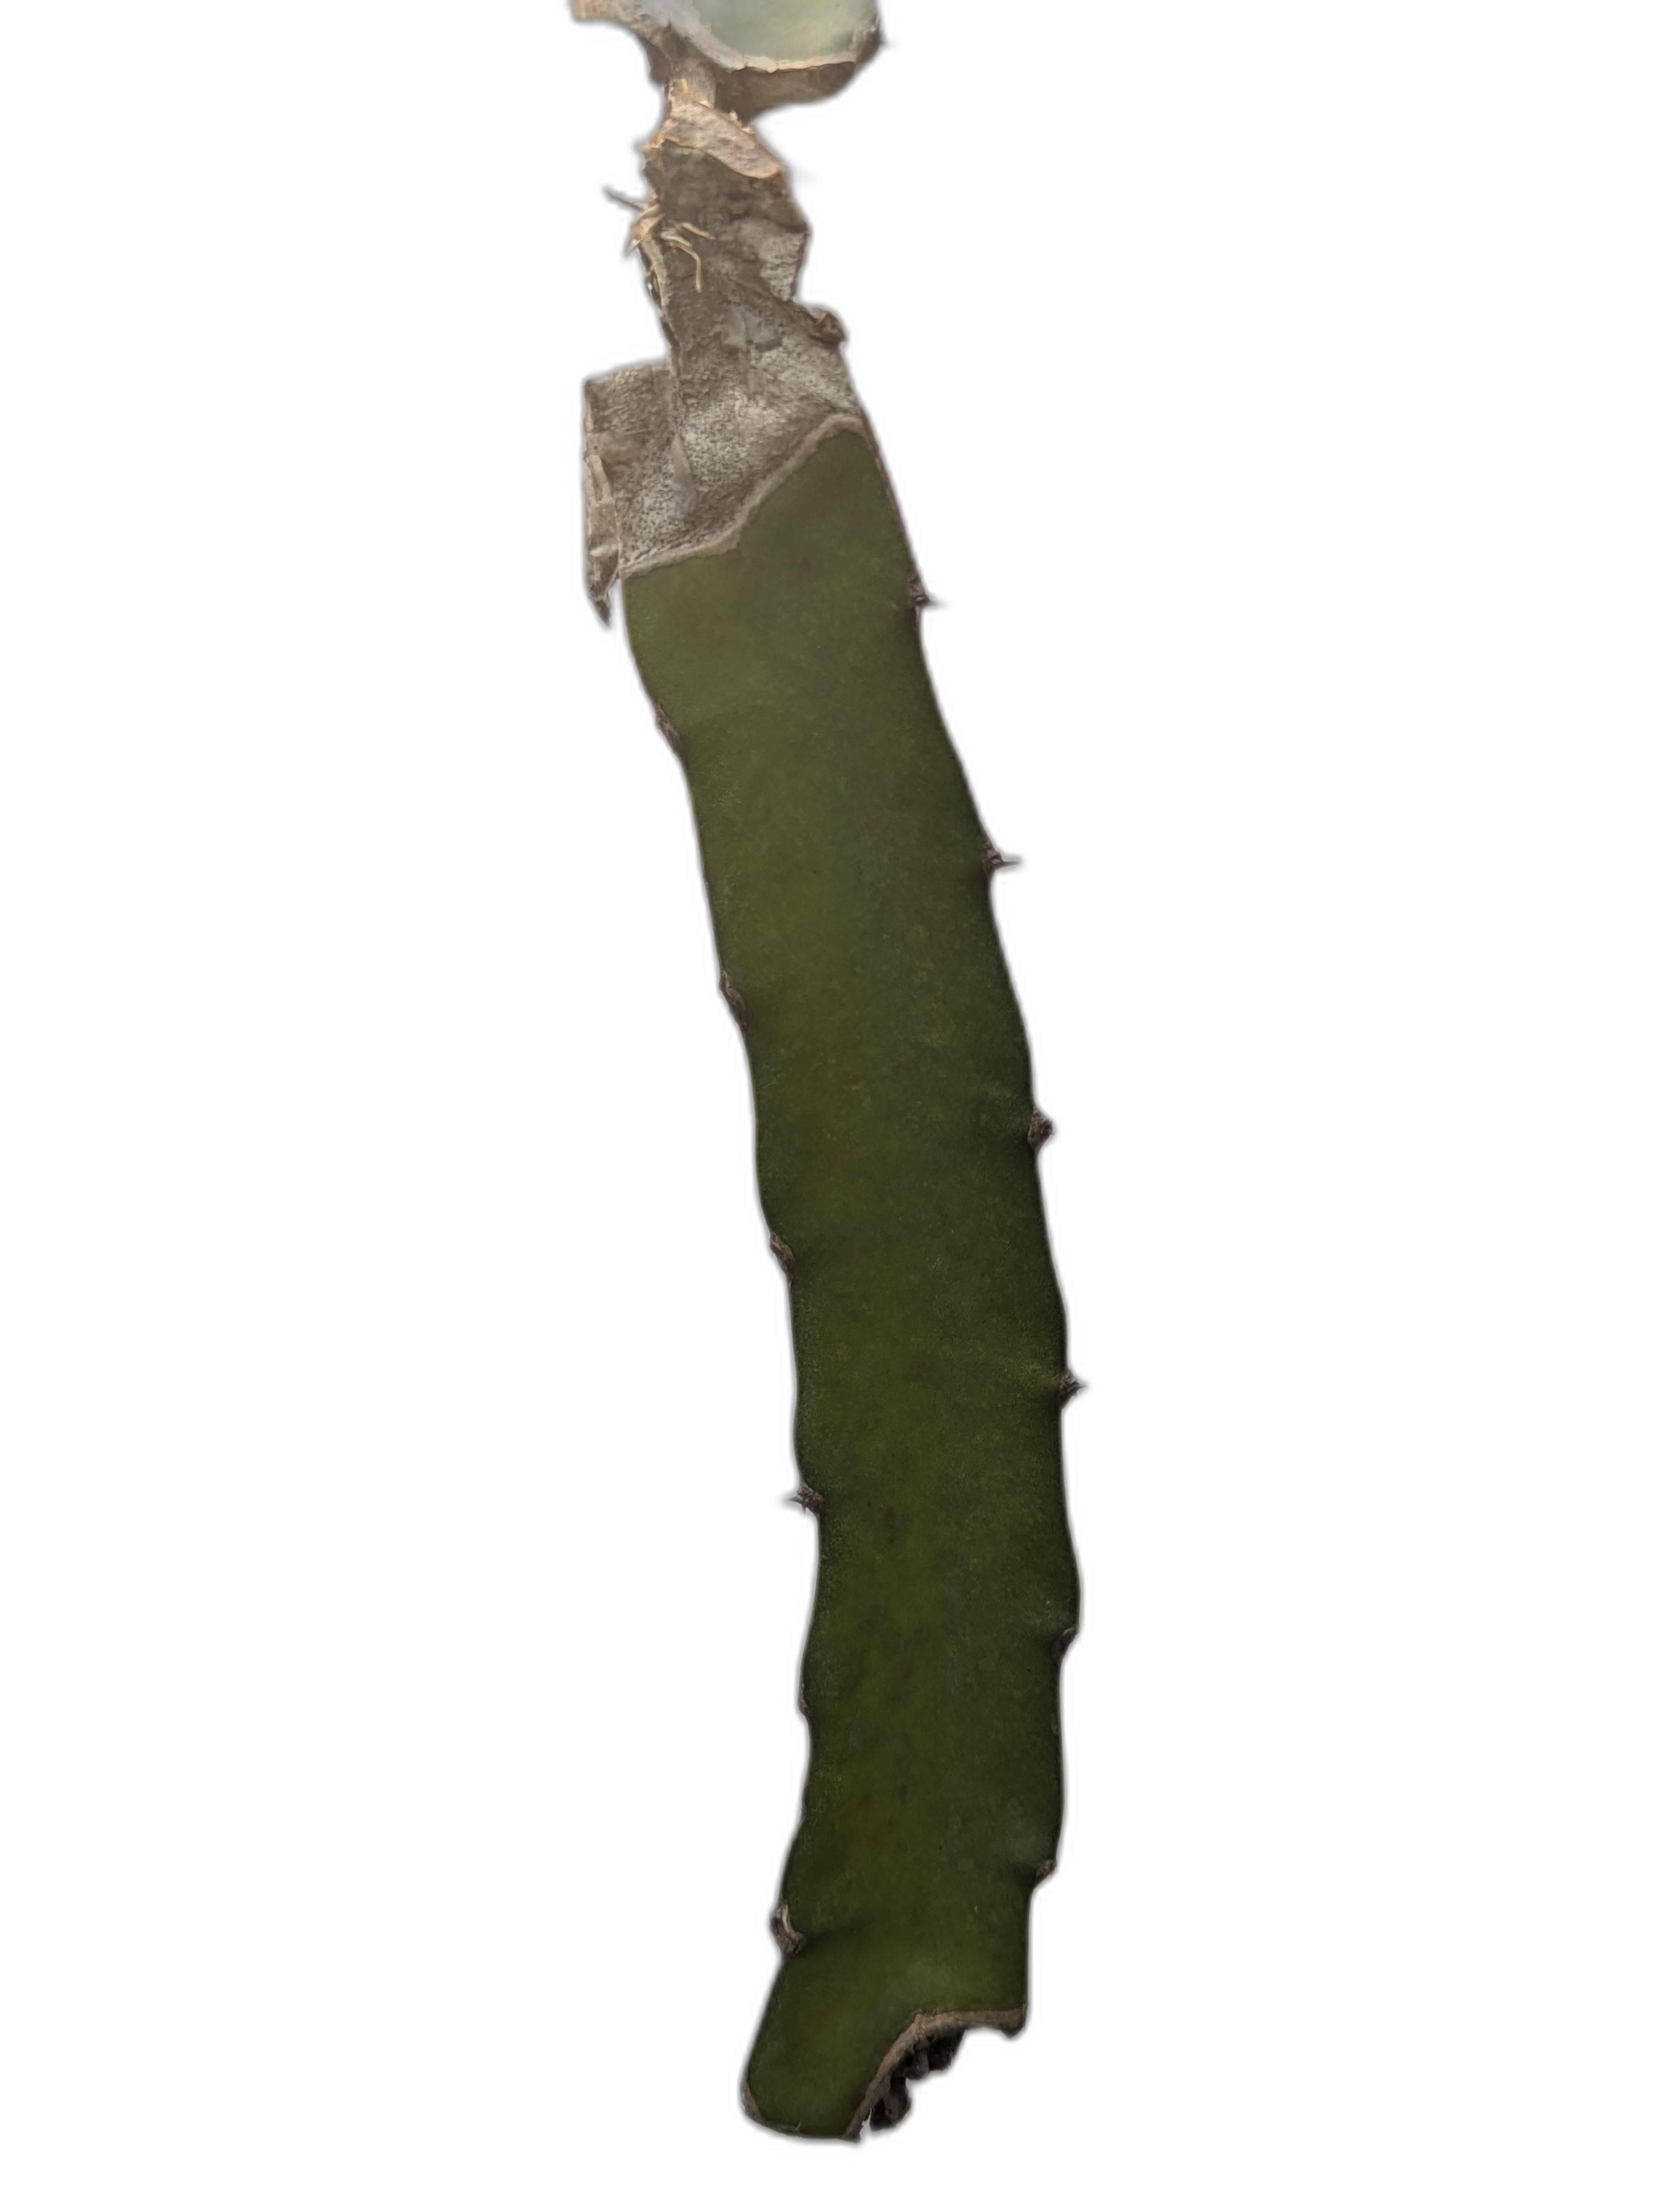
Label: Bad leaf